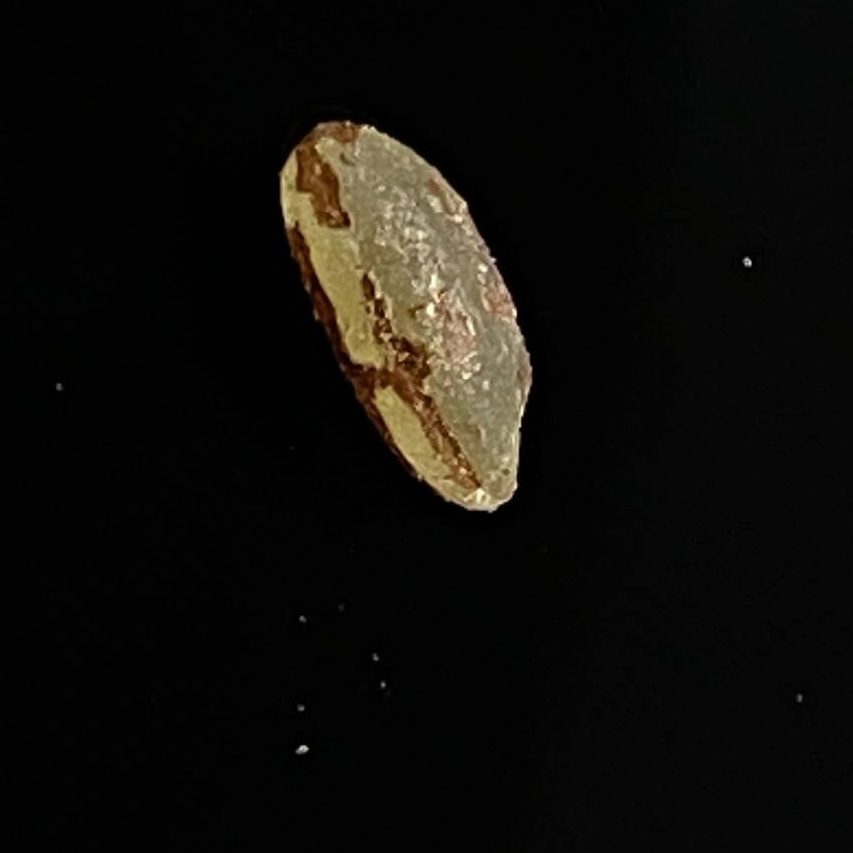
Rice variety: Lal_Aush